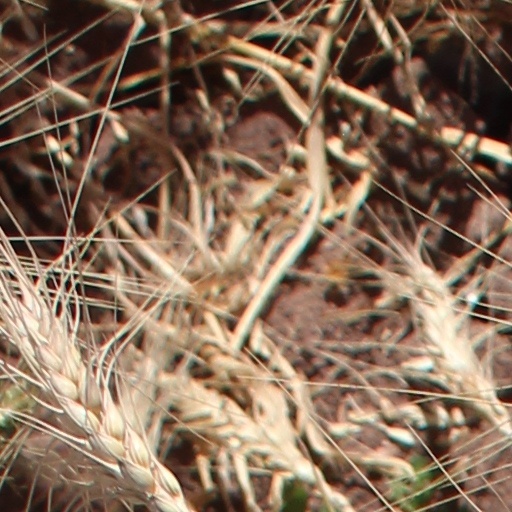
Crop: wheat